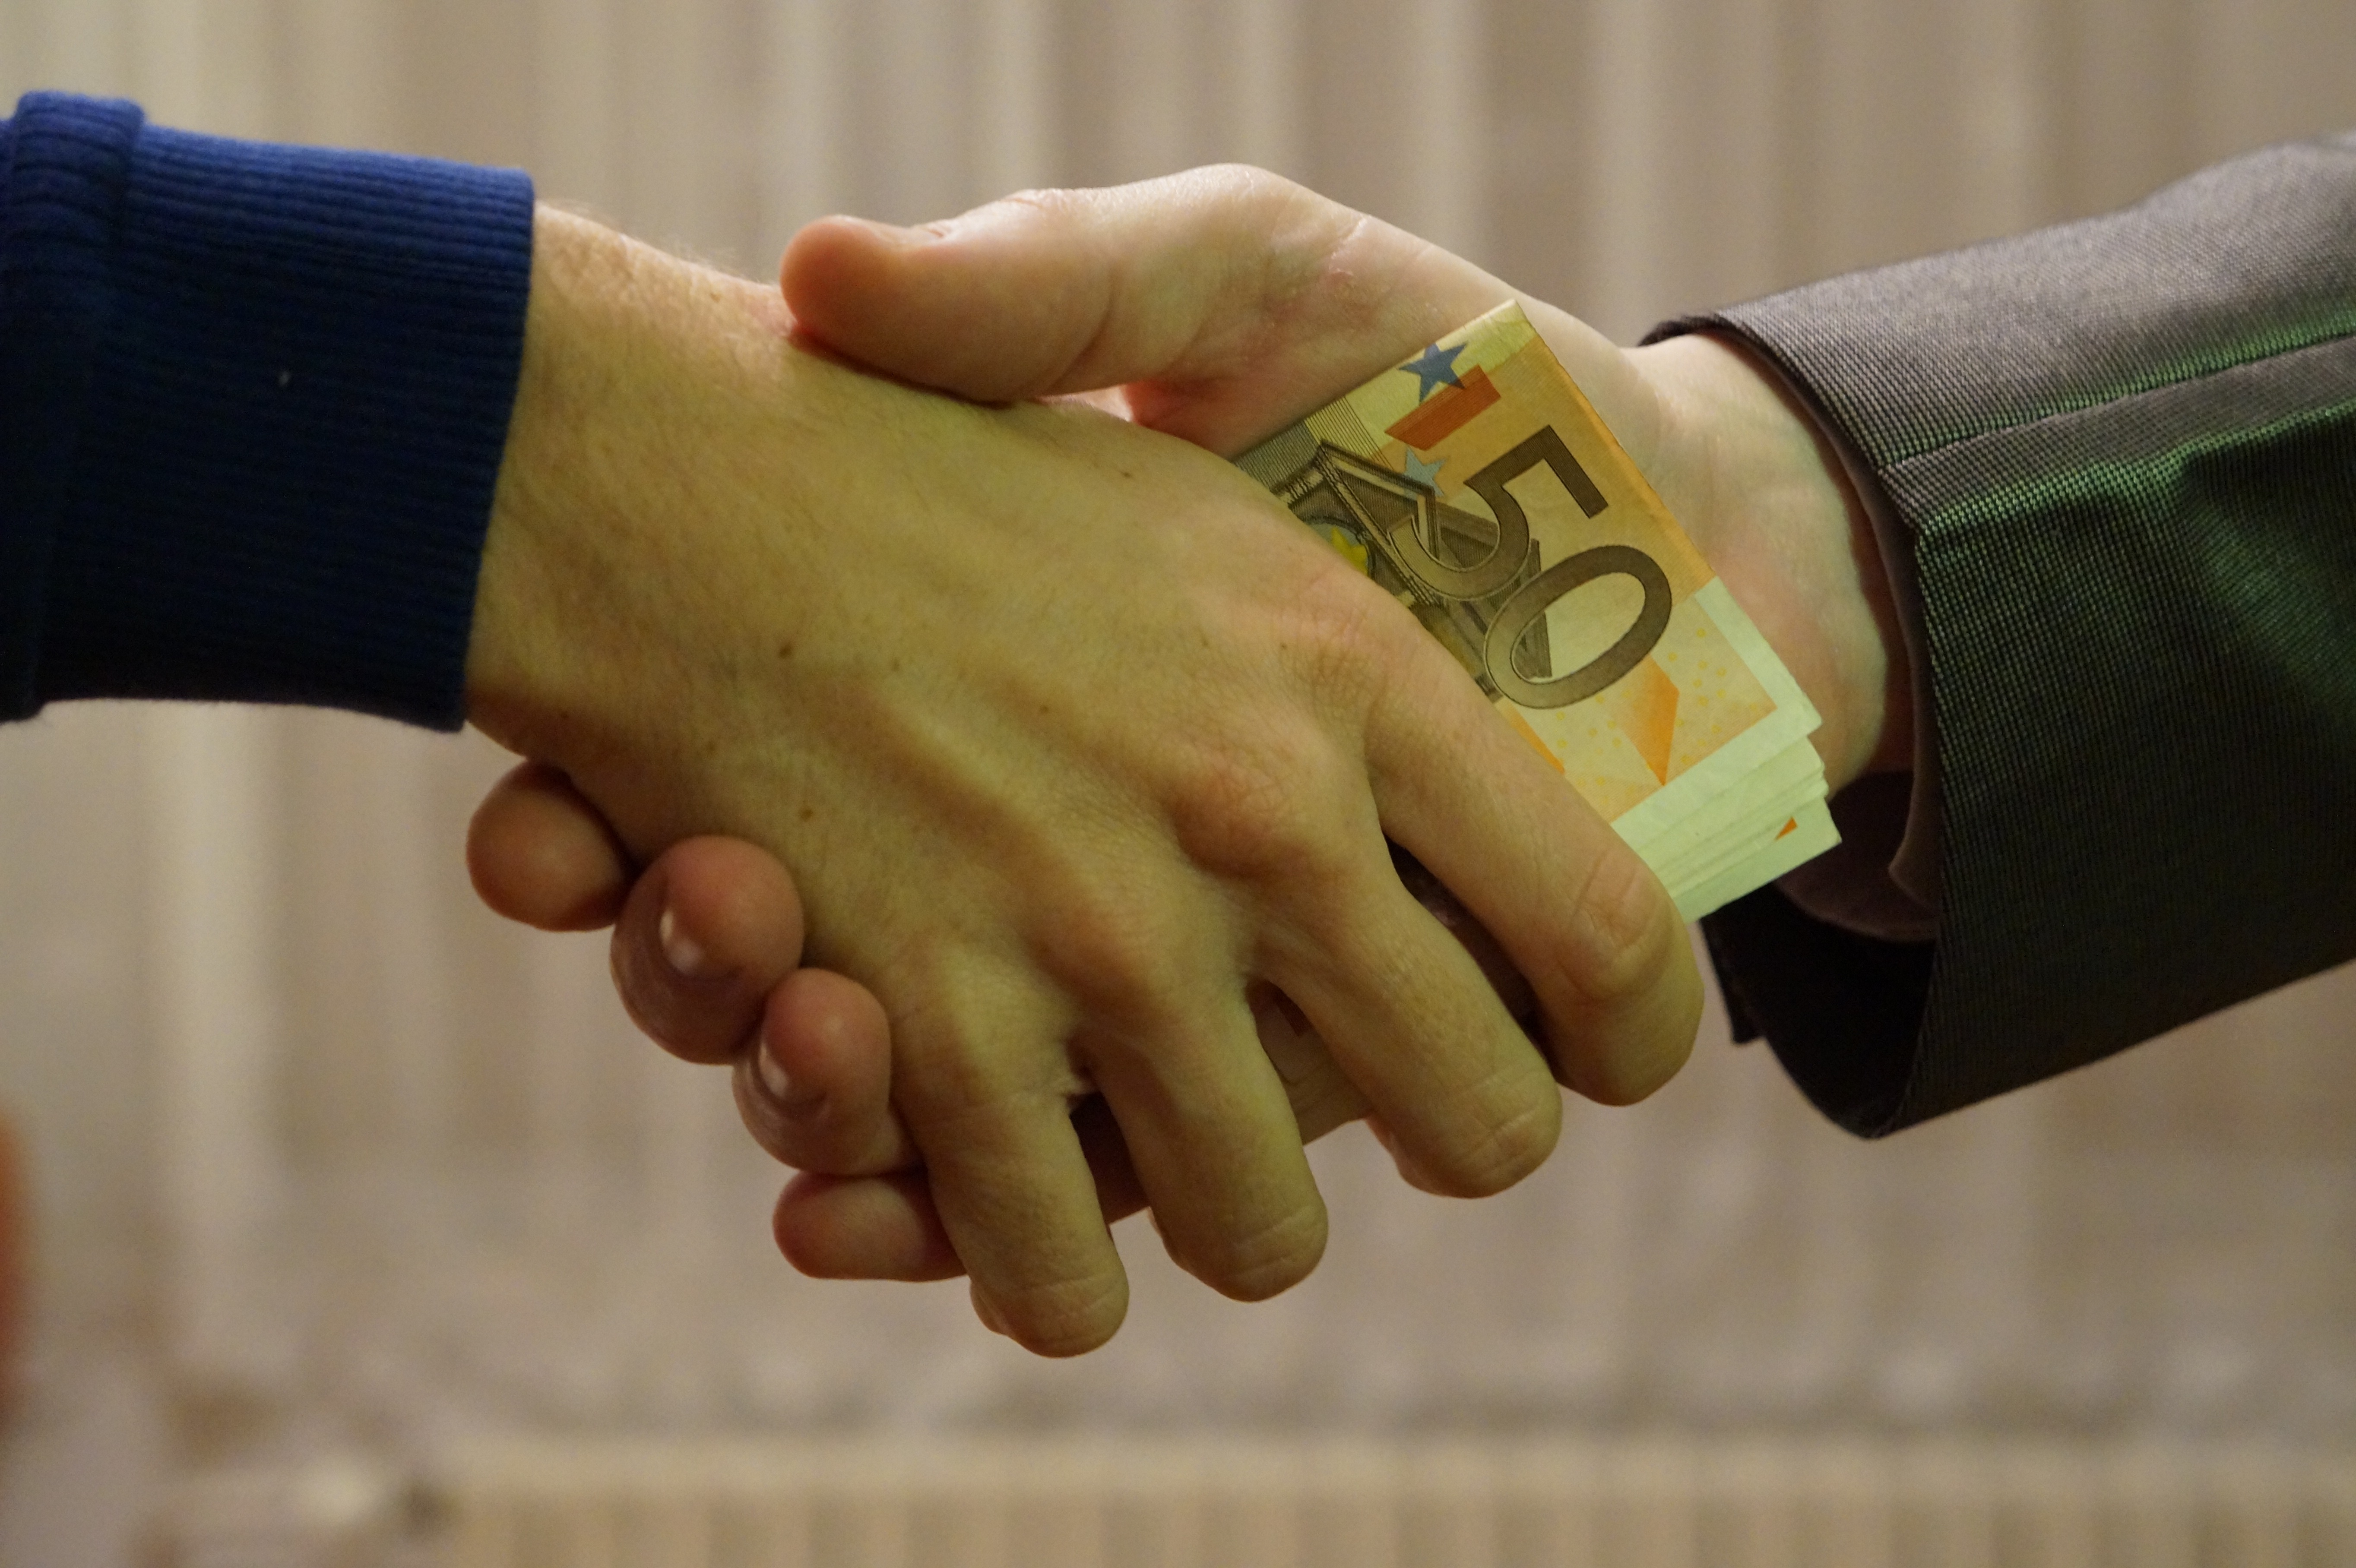
hand, man, people, leg, finger, money, market, business, arm, close up, contract, euro, debt, trade, sale, costume, handshake, deal, thumb, finance, interaction, banker, agreement, banknote, pay, purchase, bank notes, business man, european currency, sense, borrow, fifty, trader, shaking hands, transaction, borrowing, bribe, 50 euros, hands of businessmen, money placement, commercial attach, refund, wad of cash, financial operation, fashion accessory